Manuel Córdova-Rios

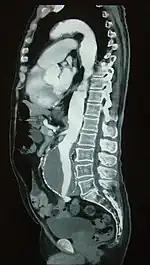
Medical imaging with modern technology:Bolus tracking re an AAA

Córdova's basic approach was to listen carefully to the patient. They were asked to describe the ailment, including its likely first cause: what they were doing differently about the time it started. He would then examine the patient's general health and physical condition, and location of the illness. Thereafter, often in the evening, when quiet and composed, Córdova would visualize the patient's body as a whole, and identify the malfunctioning organ. In his youth he took ayahuasca to stimulate his perceptions and visualizations. Later in life, however, his prescriptive sense had developed with experience, and he no longer made and drank an "ayahuasca" brew. Once having grasped the patient's condition, an herbal cure would suggest itself to him. Then he carefully prepared the medicine from plants at hand, or from those specially gathered, and either applied it himself or instructed the patient in its use. Afterwards he would monitor the course of the herbal treatment along with the patient's diet.